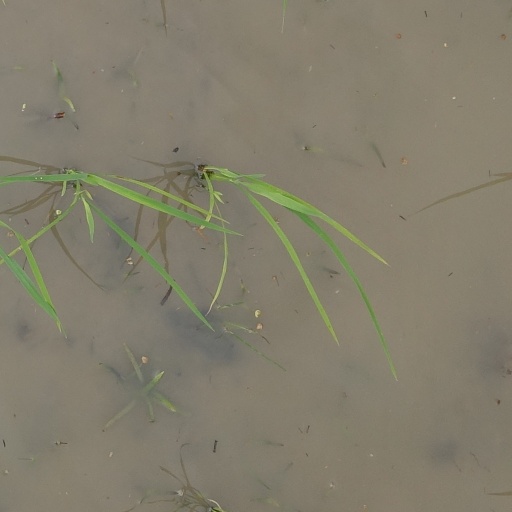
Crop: rice